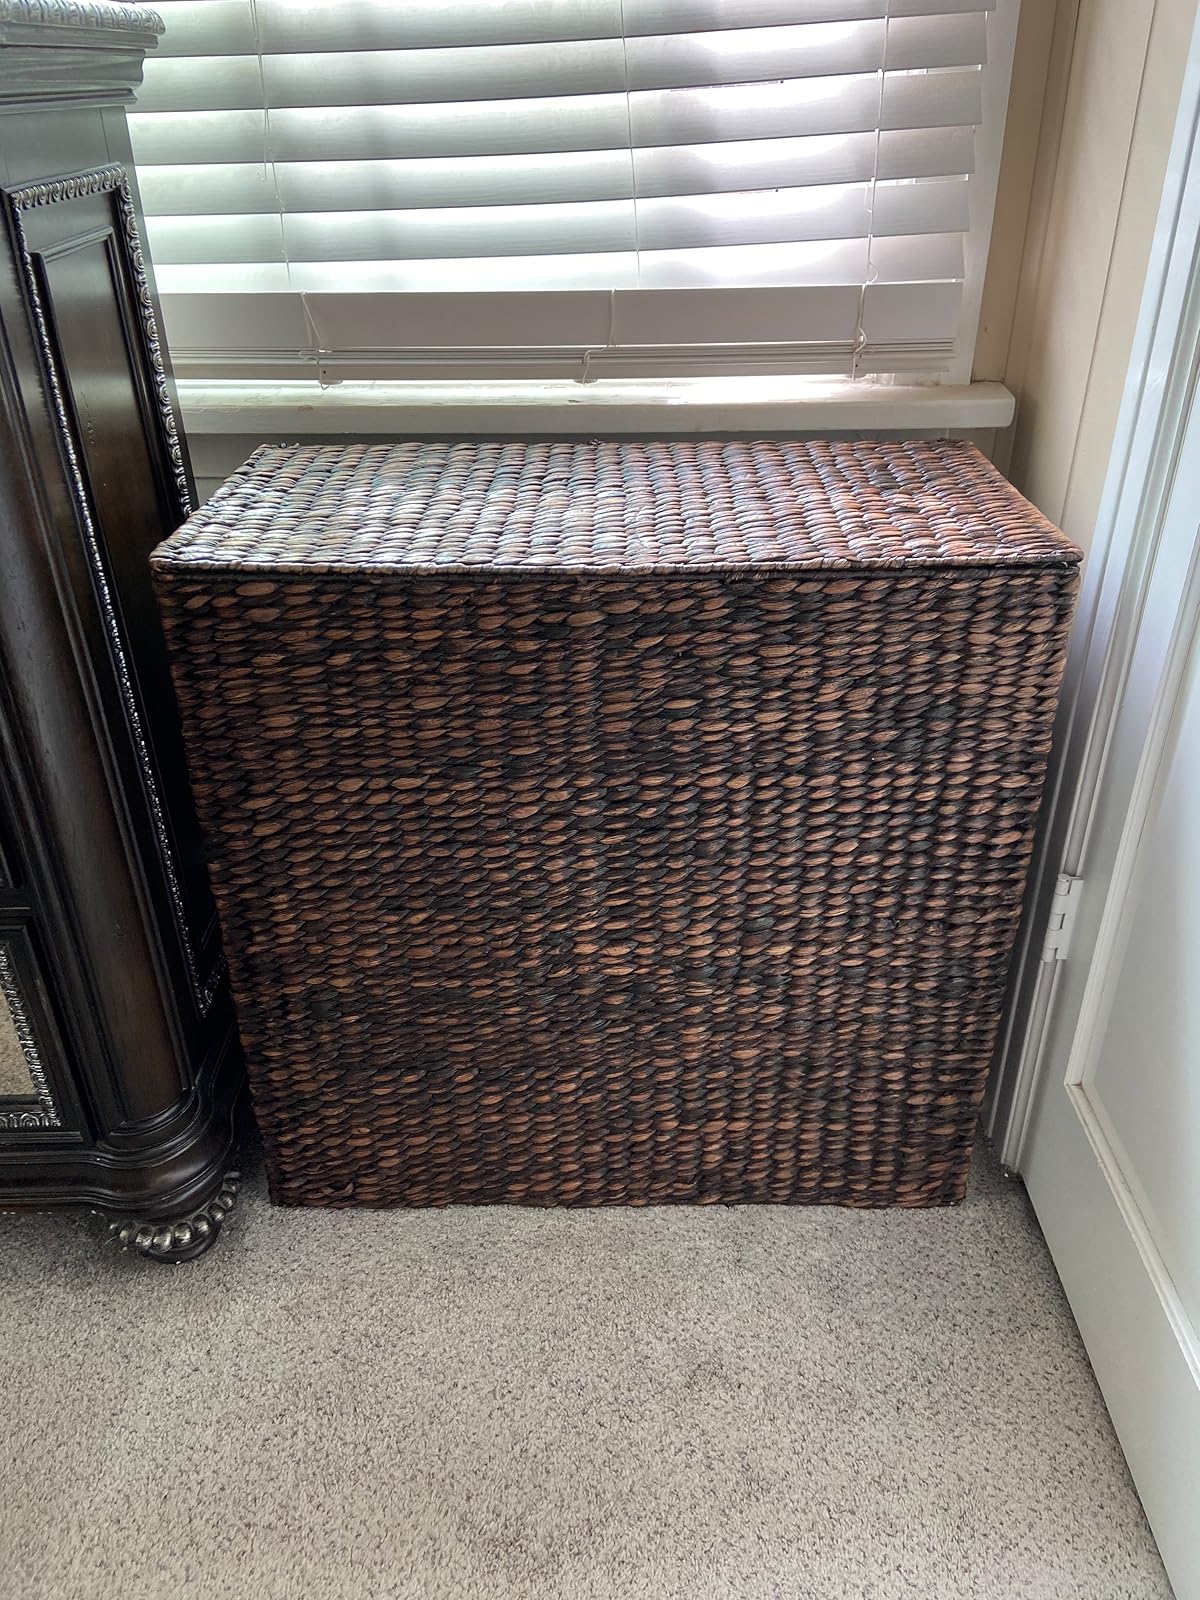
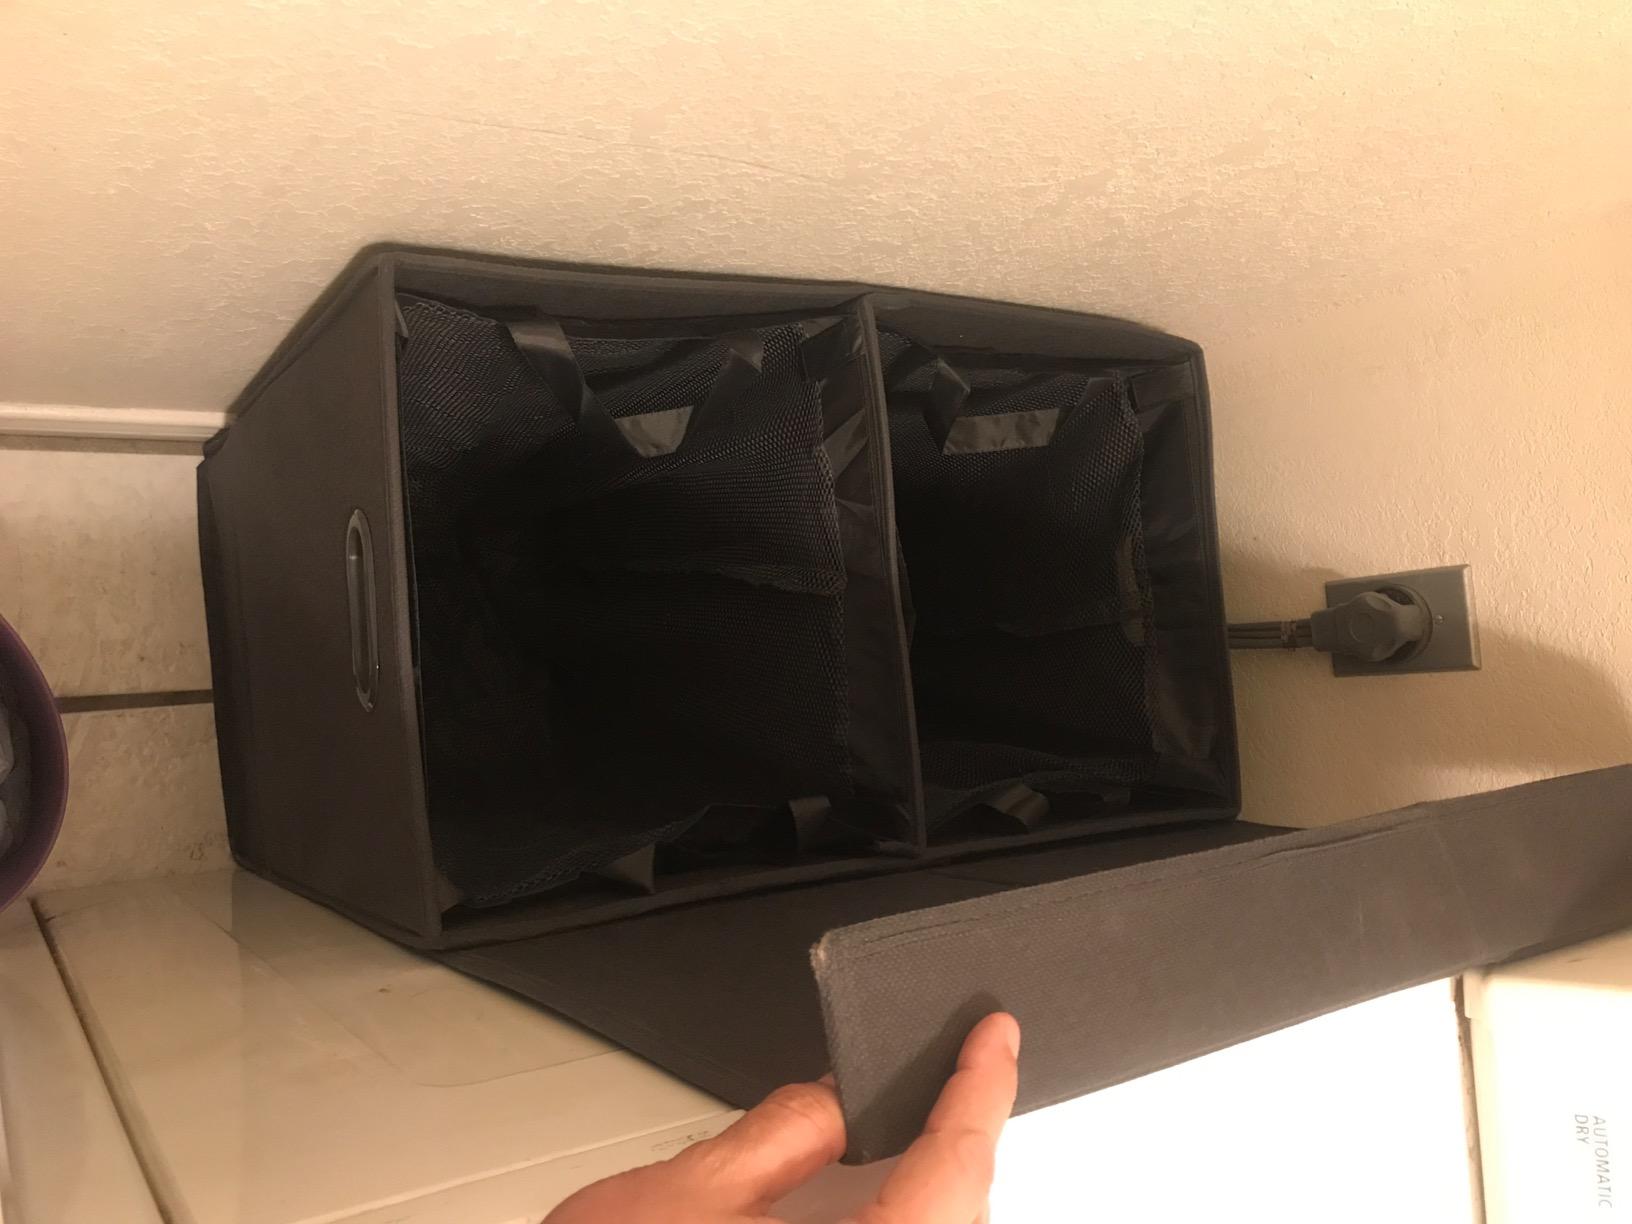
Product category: items_hamper
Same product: no